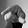
ASL letter: Q